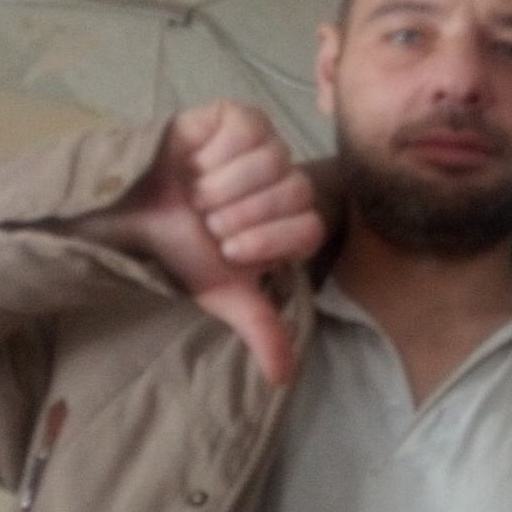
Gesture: dislike